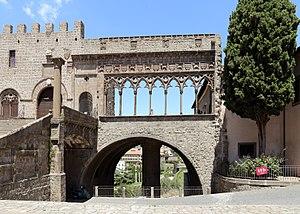
Le palais des papes de Viterbe est, avec la cathédrale San Lorenzo, le plus important monument historique de cette ville du nord du Latium, qui fut un temps, au cours du Moyen Âge résidence pontificale. Viterbe resta le siège pontifical pendant vingt-quatre ans, de 1257 à 1281. Le choix de la capitale de la Tuscie romaine comme résidence des papes témoigne du prestige que la ville avait acquis à cette époque.
L’élection pontificale de 1268-1271 est celle par laquelle les cardinaux de l'Église catholique romaine élisent un pape à la succession de Clément IV. Il s'agit de l'élection la plus longue de l'histoire de la papauté. La période de sede vacante dure en effet deux ans et huit mois, ou 1006 jours précisément, s'achevant le 1ᵉʳ septembre 1271 par l'élection de Tebaldo Visconti qui prend le nom de Grégoire X. Cette longue élection allait provoquer une réforme de la tenue des élections, aboutissant aux procédures de conclave que nous connaissons aujourd'hui.